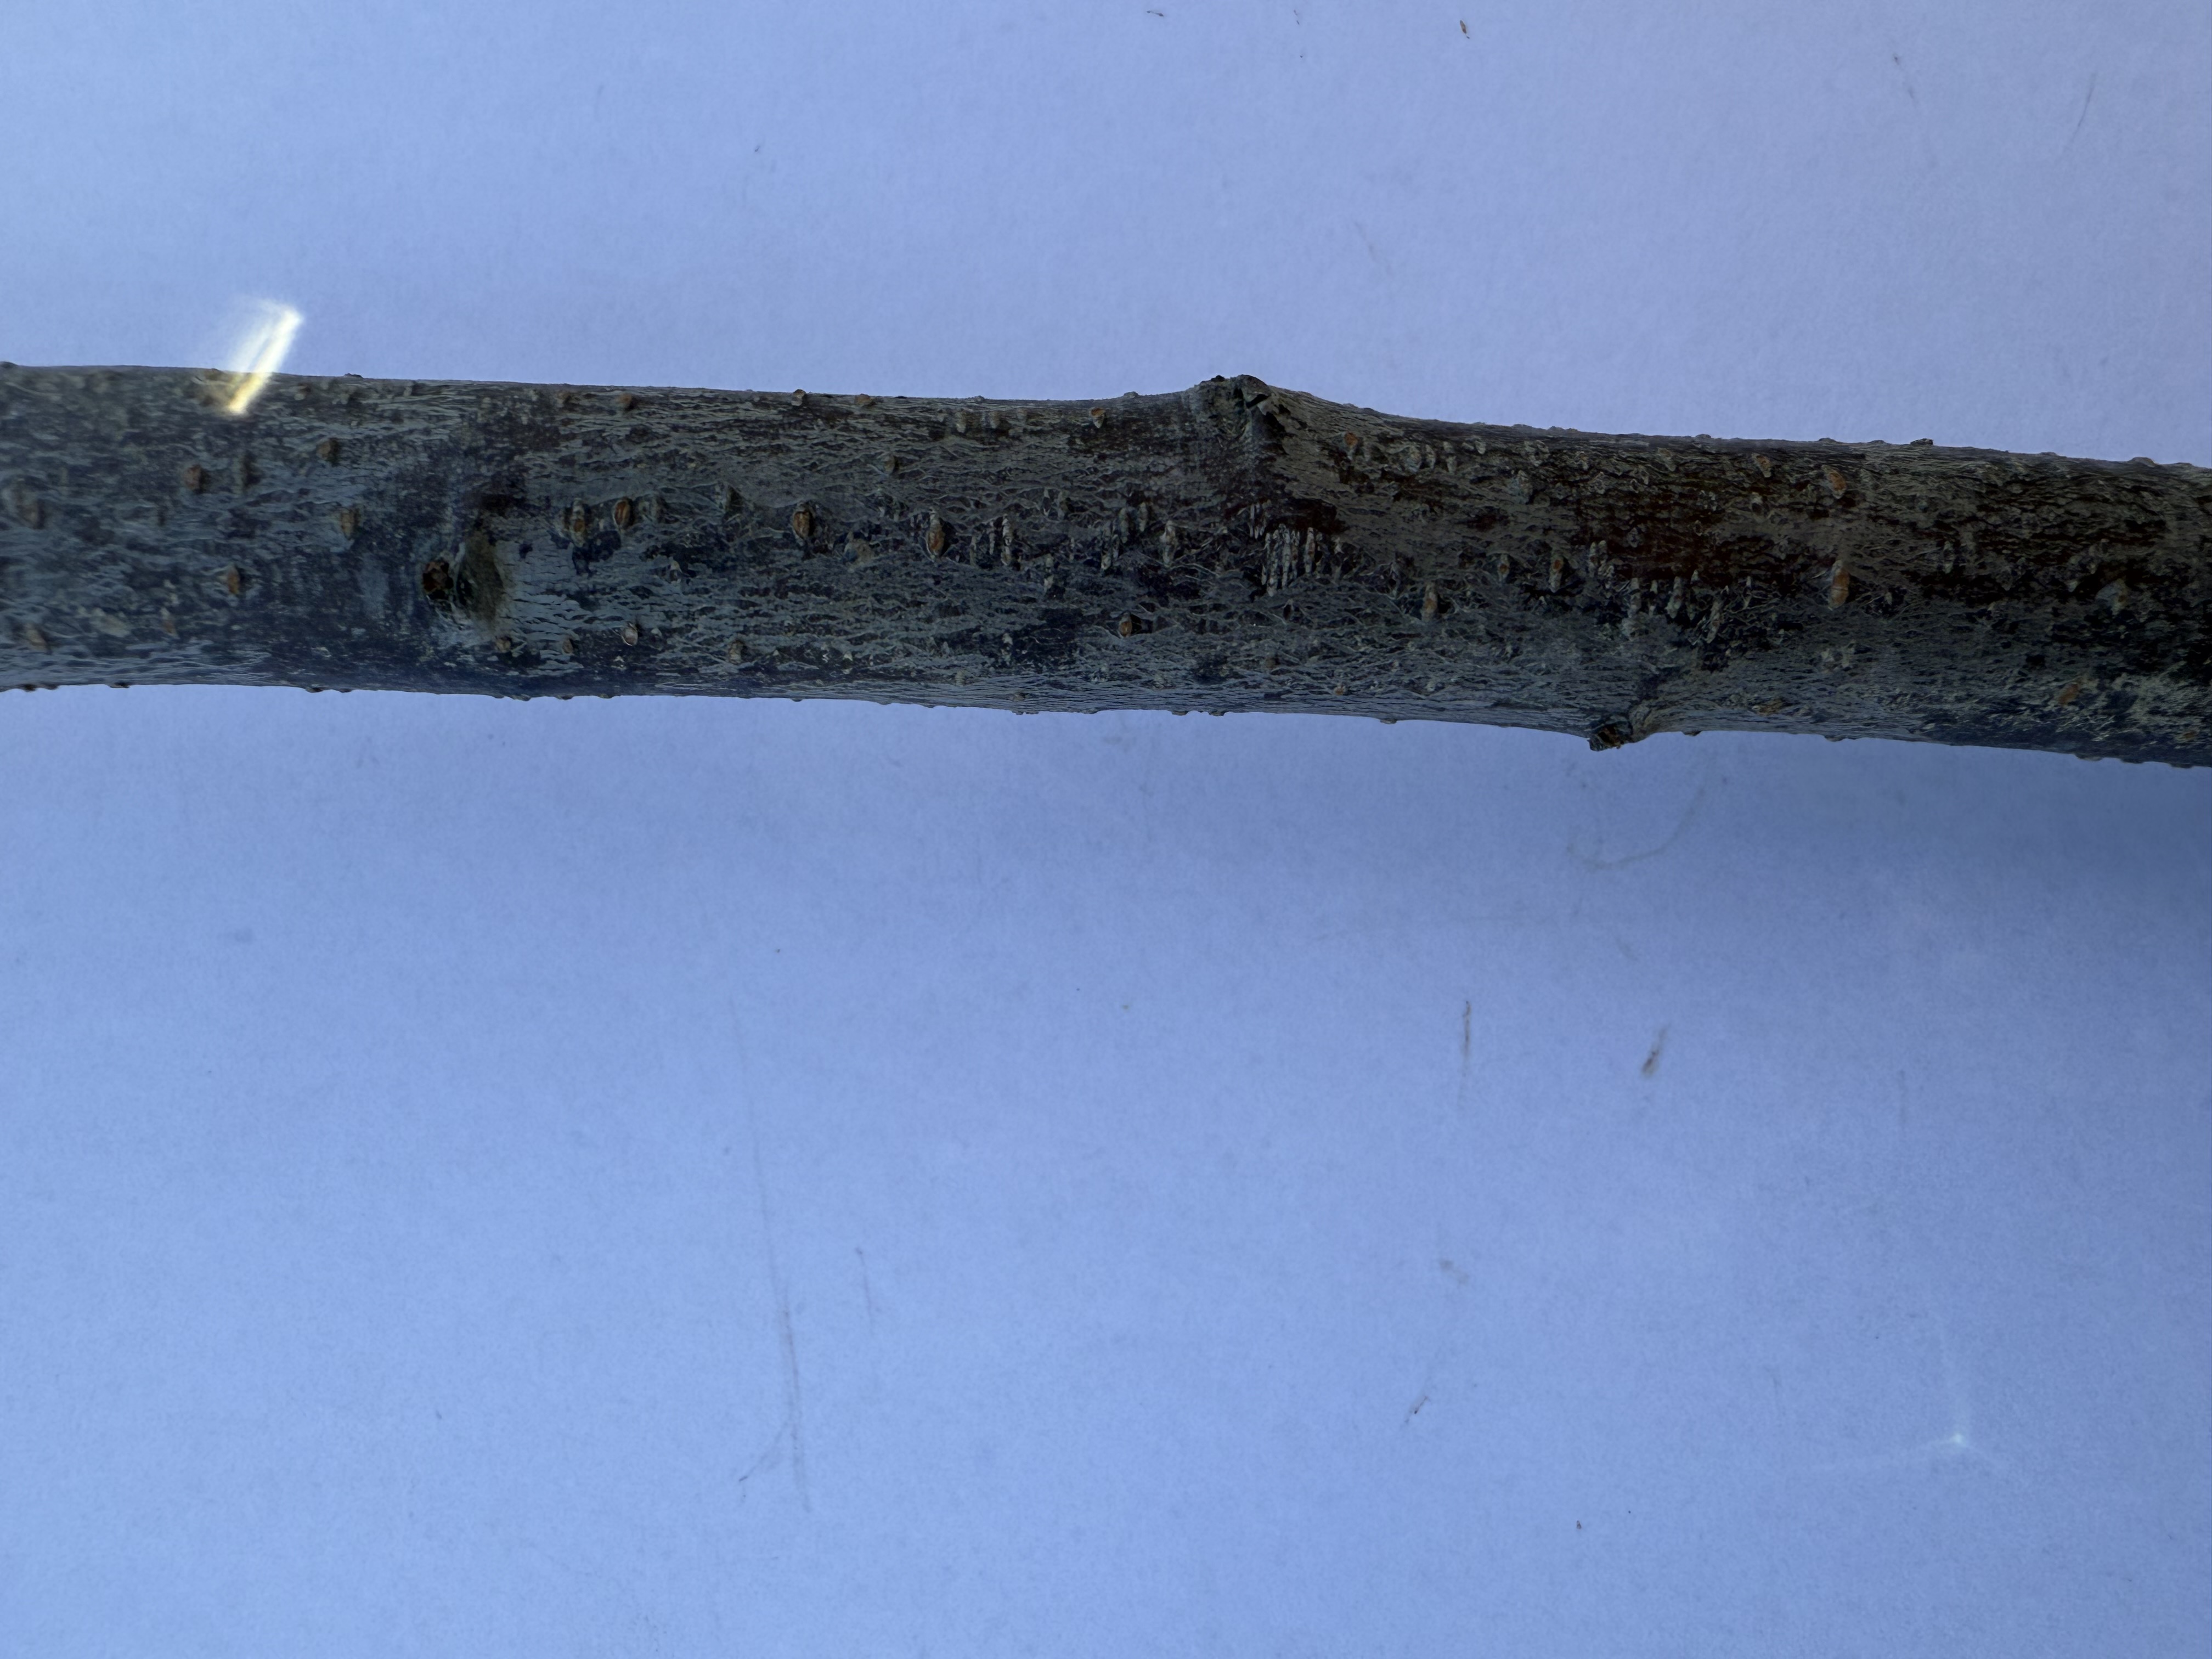
Variety: Papaz Plum